Nathan Barnatt

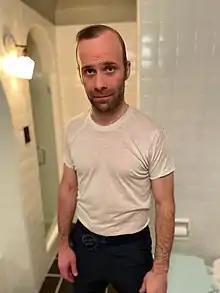
Barnatt in 2022

Nathan James Barnatt (born February 2, 1981), known online as Dad, is an American actor, comedian, and influencer. He is known for this comical skits on his YouTube channel and for portraying the character of Keith Apicary on season 16 of "America's Got Talent".